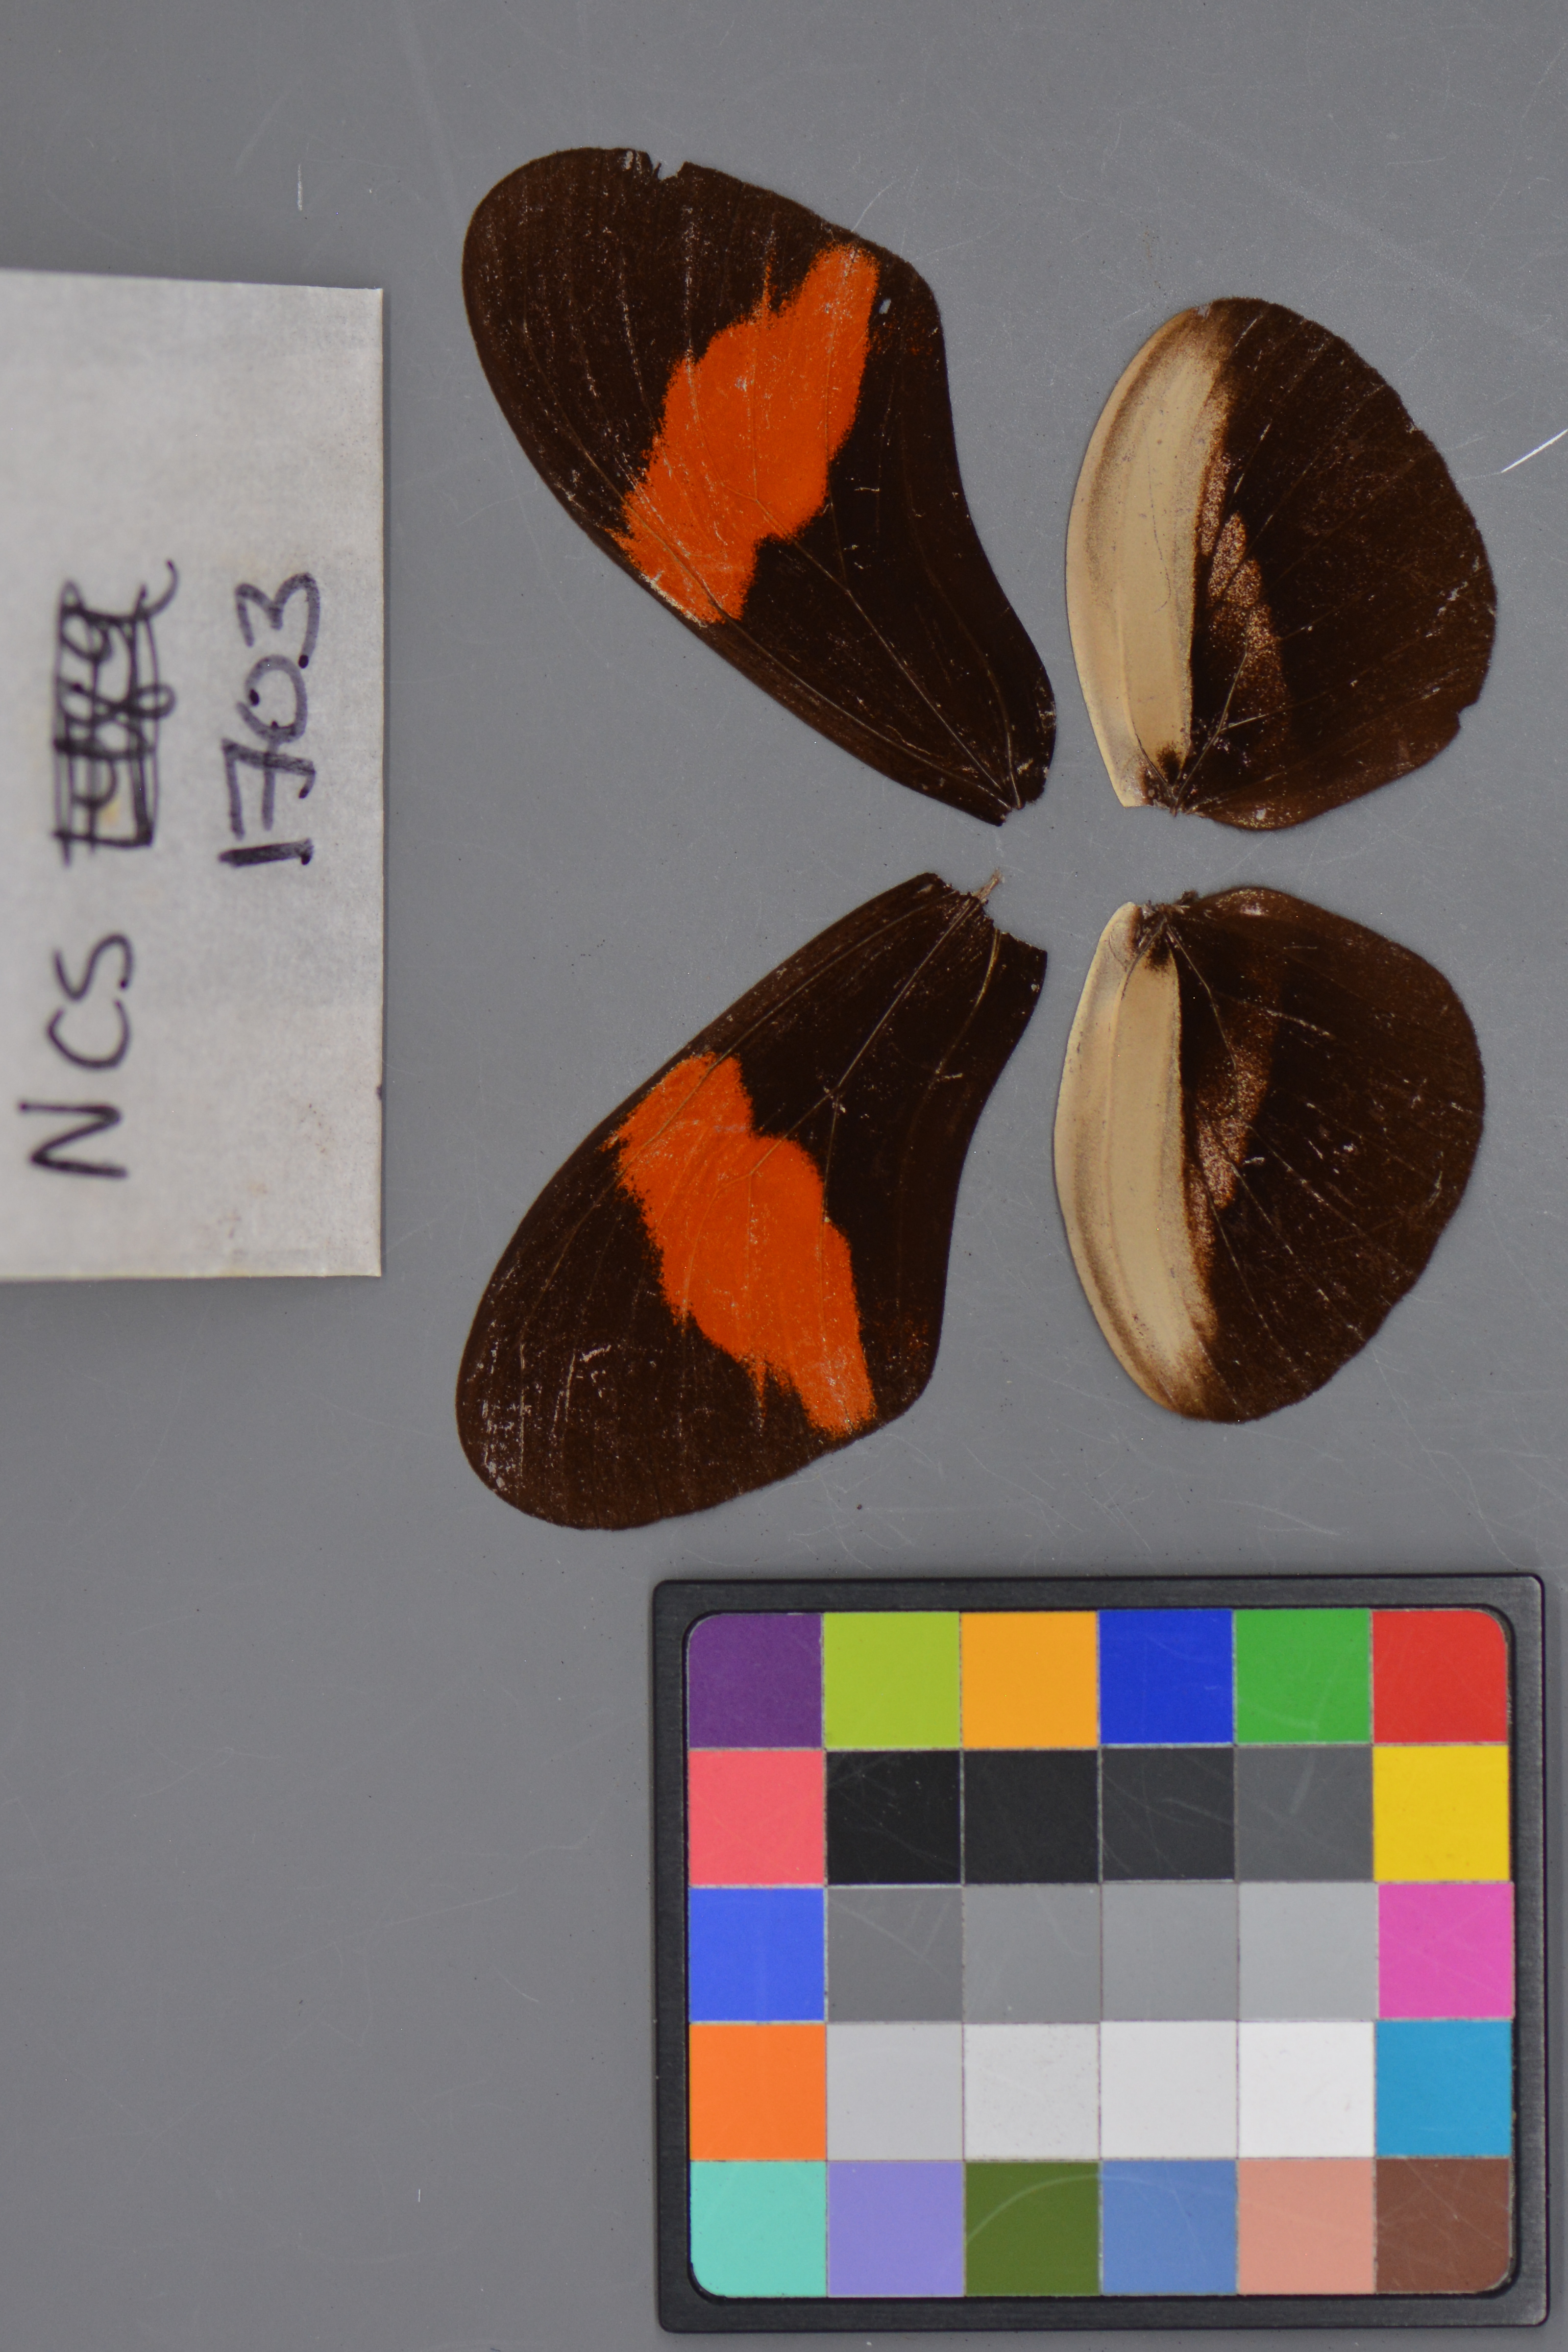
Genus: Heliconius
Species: melpomene
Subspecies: melpomene
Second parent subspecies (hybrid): rosina
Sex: male
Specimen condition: dorsal
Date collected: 25-Oct-08